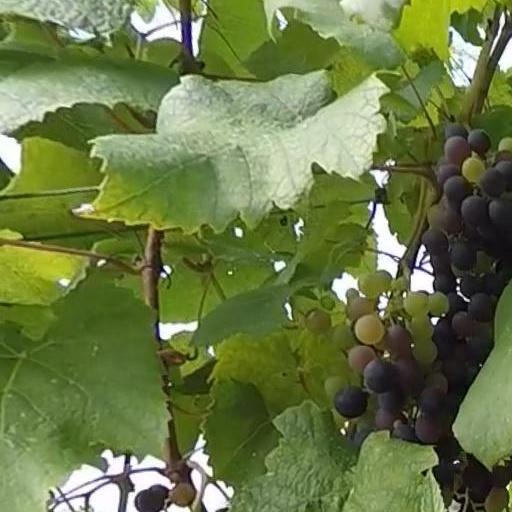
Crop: grape